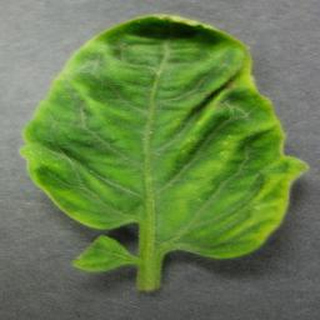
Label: tomato_yellow_leaf_curl_virus